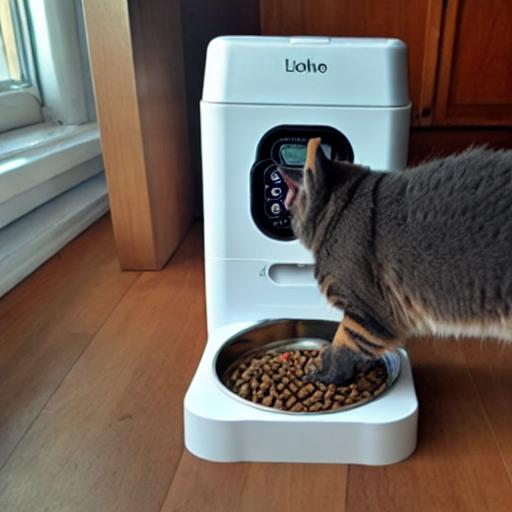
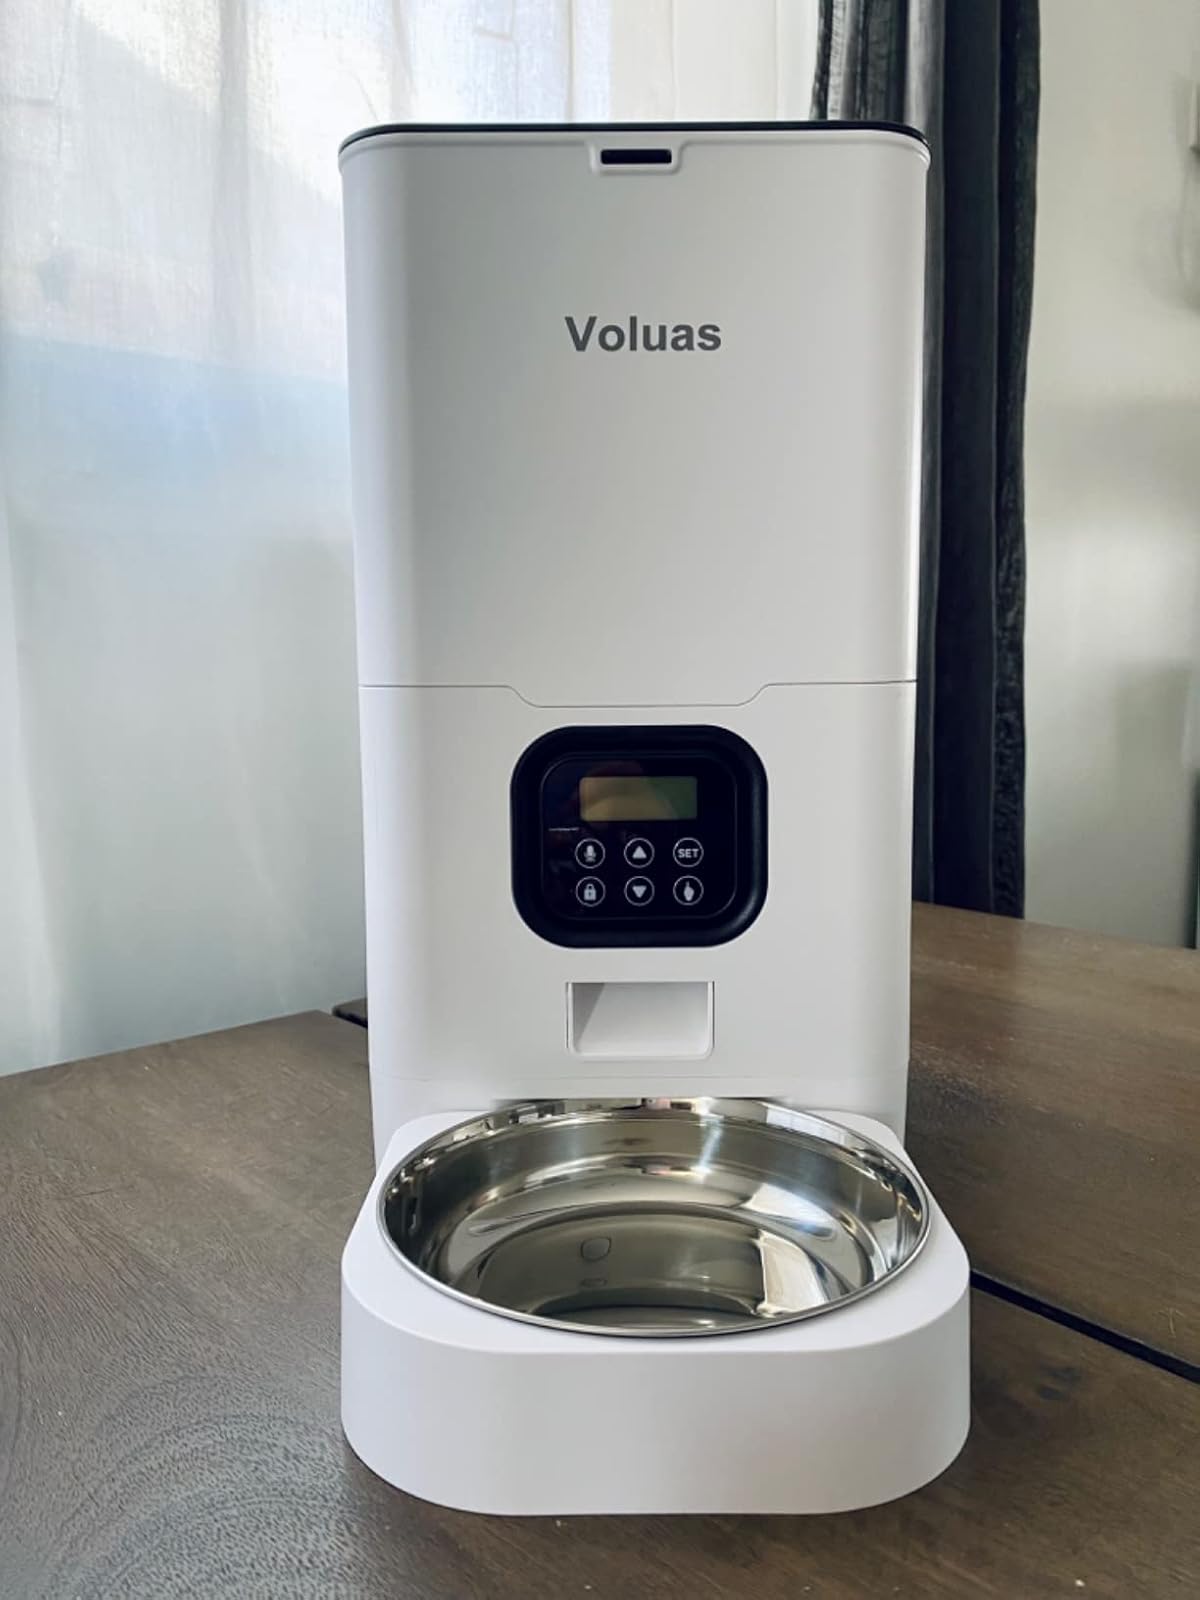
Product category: items_feeder
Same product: no